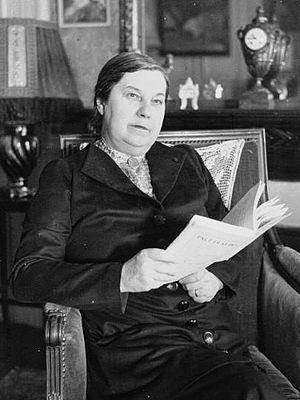
Camille Marbo, pseudonyme de Marguerite Borel, née Marguerite Appell, est une romancière française, lauréate du Prix Femina en 1913, et première femme présidente de la Société des gens de lettres. Elle fut présidente du jury du prix Femina.